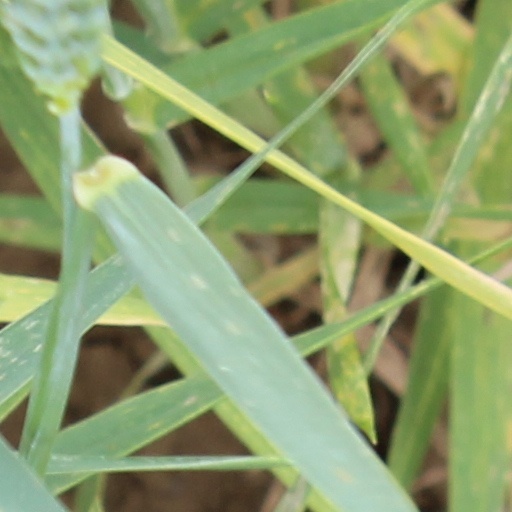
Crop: wheat